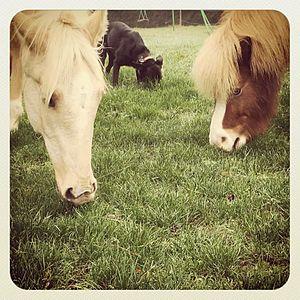
Berger du Frontonnais broutant de l'herbe
Le Berger du Frontonnais